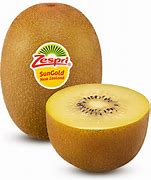
Label: Kiwi